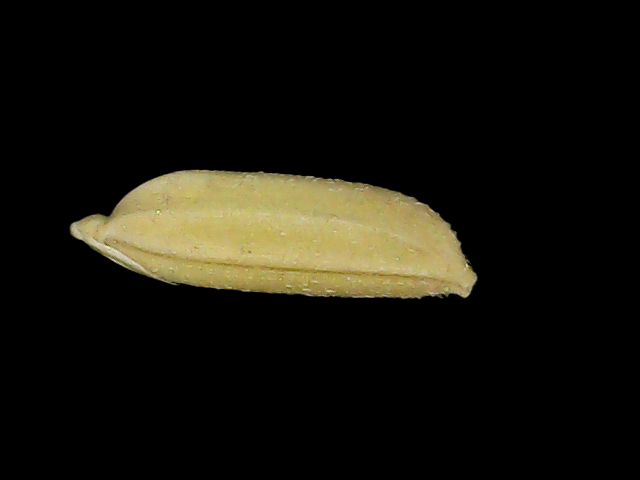
Rice variety: Bd85